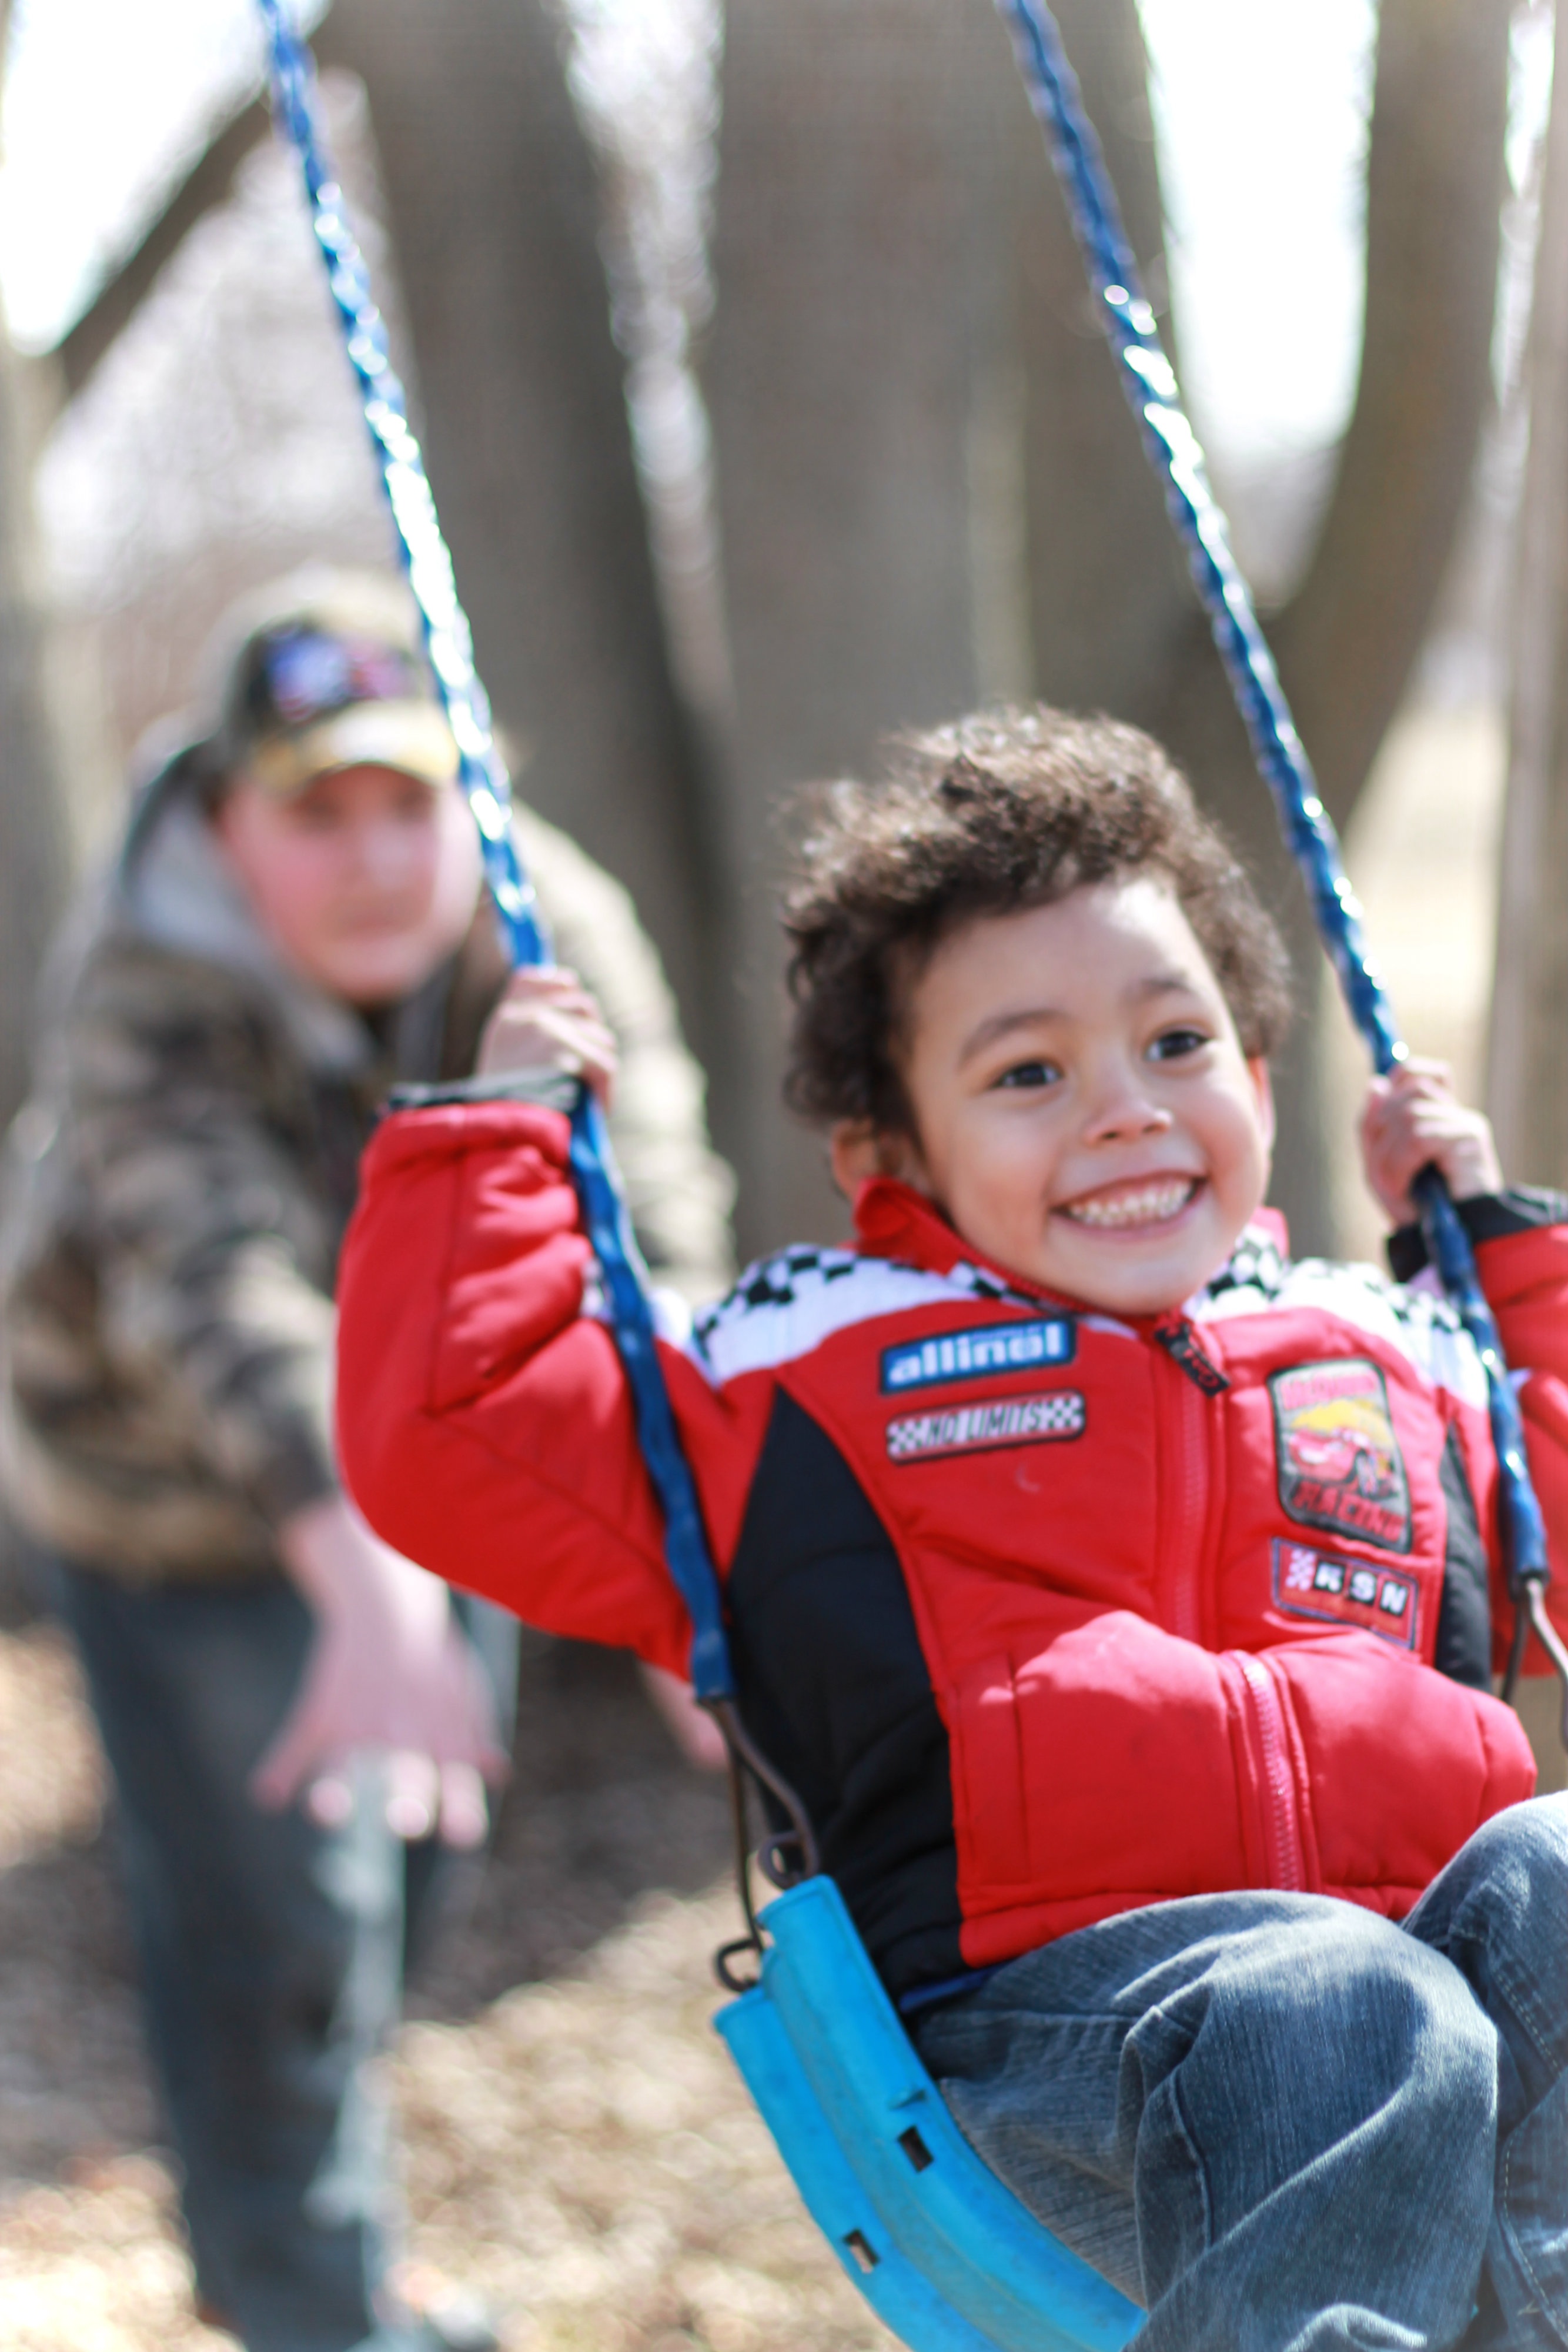
outdoor, person, people, sport, game, play, cute, male, motion, young, spring, child, playing, leisure, healthy, childhood, swing, smiling, activity, outdoors, kids, children, fun, happy, playground, swinging, boys, little, active, cyclo cross, outdoor play equipment